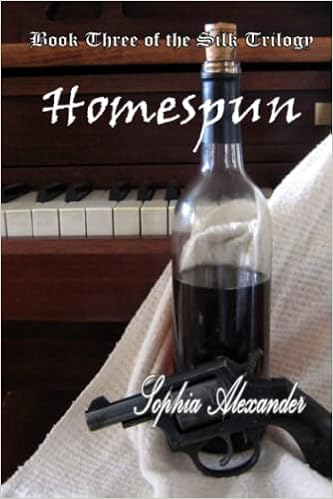
Homespun (The Silk Trilogy)
Category: Books
Review "Some of the best fictional stories have roots in the truth, and the world that Sophia Alexander has created here is one that stays with readers long after they finish the story." - Literary Titan , 5-star review About the Author Sophia Alexander writes character-driven historical fiction that grips readers' emotions and surprises them with unexpected twists. She is the mother of two young adults and a number of manuscripts. A full-time author with a passion for genealogy, she resides in the beautiful southern city of Savannah, Georgia. A graduate of the College of Charleston, she also studied at Bastyr University, where she earned a doctorate in naturopathic medicine—and so her characters are often found swallowing decoctions or slathering on herbal salves. Her narratives have appeared in local anthologies, and her short story 'The Third Time' won the Savannah Authors 2017 Short Story Contest. The Silk Trilogy is her debut work and has garnered awards from such groups as Readers' Favorite, Chanticleer International, the Historical Fiction Company, the Next Generation Indie Book Awards, Shelf Unbound, National Indie Excellence Awards, American Fiction Awards, IndieBRAG, Book Excellence, and Literary Titan. Visit her website at authorsophiaalexander.blogspot.com to learn more about her and to sign up for her newsletter.
Features: Trouble lurks in the Lowcountry of South Carolina in the guise of a family feud, forbidden love, and a journalist hell-bent on uncovering corruption. | Meet Zingle Caddell, who doesn't regret the destruction left in his wake so much as he is annoyed by it. Figuring no man can continue to have such bad luck, Zingle is waiting for his fortunes to improve. He knows what he likes--alcohol, women, and family, in about that order--and he'll continue on with them as before. That is, until he's surprised by a violent encounter with his match, Jessie Bell, when her stepdaughter doesn't come home as expected. Bad blood is rampant between the Bells and the Caddells by the time Jessie's daughter and Zingle's nephew unwittingly fall in love. Forbidden to see one another, the couple must decide how much they're willing to risk. Is it worth being ostracized from their families? Destitution? Their very lives?